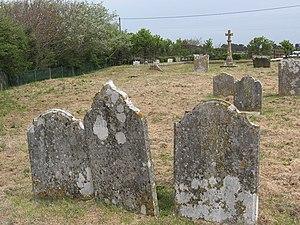
Hordle est un village et une paroisse civile dans le district de New Forest et le comté du Hampshire, en Angleterre.